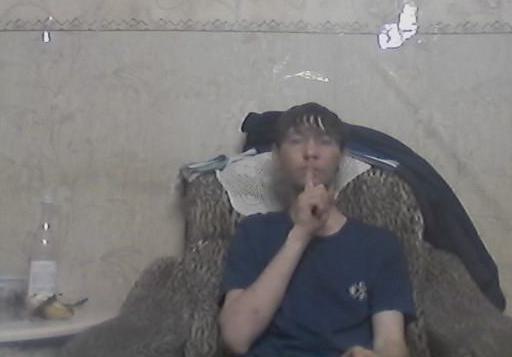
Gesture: mute